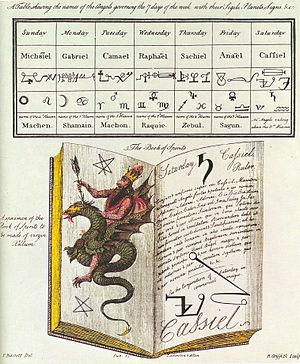
Francis Barrett est un occultiste anglais.
Cassiel, signifiant "Vitesse de Dieu" ou "Dieu est ma colère" est un ange apparaissant dans des œuvres mystiques et magiques extracanoniques juives, chrétiennes et islamiques, souvent comme l'un des sept archanges, l'ange de Saturne, et dans d'autres rôles.
Camaël, Chamael ou Chamuel, est un des archanges appartenant à l'angéologie et aux mythologies juive et chrétienne où il est traditionnellement considéré comme étant le dirigeant du chœur des puissances.